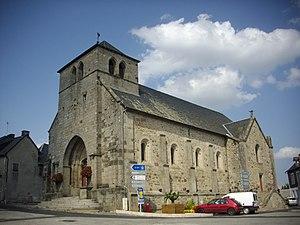
Église Saint-Étienne de Neuvic (Corrèze, France) Français
Neuvic est une commune française située dans le département de la Corrèze en région Nouvelle-Aquitaine.